Mihiel Gilormini

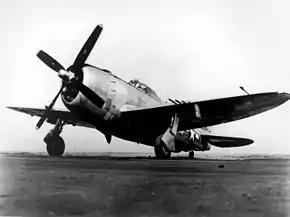
Gilormini flew a P-47 Thunderbolt similar to this

Upon the outbreak of World War II, Gilormini offered his services to the Royal Air Force and served with them. As a member of the RAF, he flew in a squadron of P-39s from England to North Africa and participated in the Allied invasion of Oran. He served with the RAF until November 30, 1942, when he joined the United States Army Air Forces with the rank of second lieutenant. In October 1942, he was assigned to the 346th Fighter Squadron and flew the Bell P-39 Airacobra interceptor. In March 1943, he was transferred to the 345th Fighter Squadron of the 350th Fighter Group in North Africa and Italy, to replace pilot losses. He stayed with the 345th "Devil Hawks" and flew a Republic P-47 Thunderbolt until February 1945. On one occasion Gilormini led a squadron in an attack against Nazi positions in Conneto, Italy. During the attack his P-47 was struck by enemy anti-aircraft fire. Gilormini made a nose dive which put out the flames consuming his aircraft and rejoined his squadron. His squadron destroyed a strategic railroad and vehicles which were transporting military equipment.